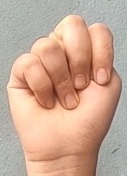
ASL sign: N